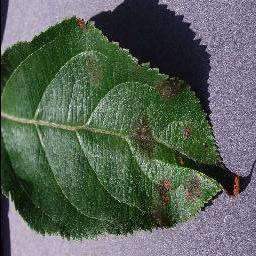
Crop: apple
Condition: scab